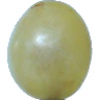
Label: Grape White 1